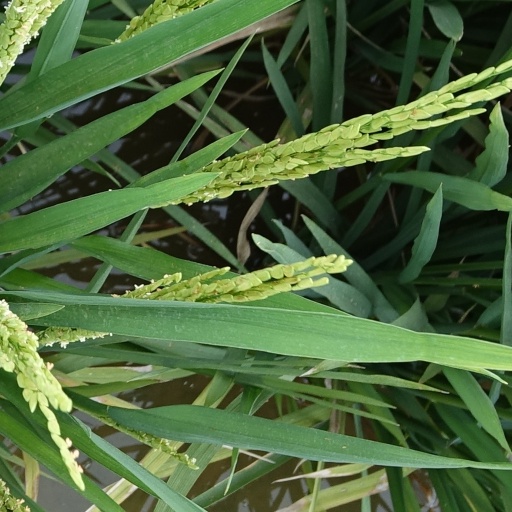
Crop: rice